Iveco S-Way

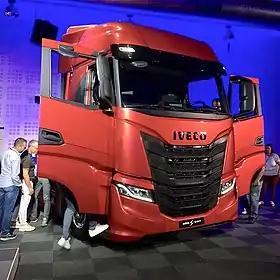

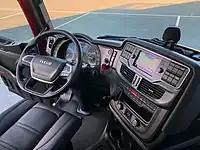
Interior

The Iveco S-Way is a heavy-duty truck manufactured by the Italian vehicle manufacturer Iveco. It was introduced in 2019 as a successor to the Iveco Stralis and is currently assembled in Madrid, Spain.